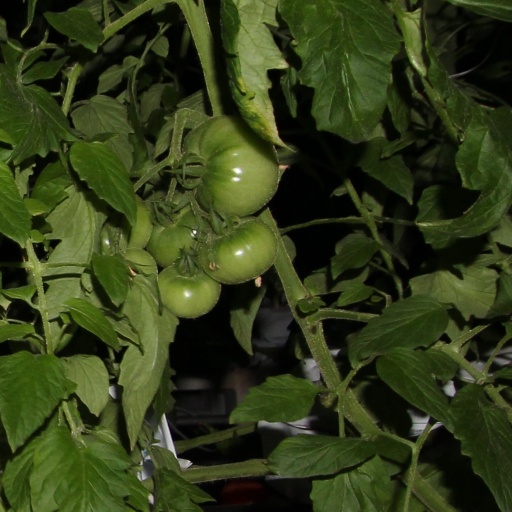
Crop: tomato